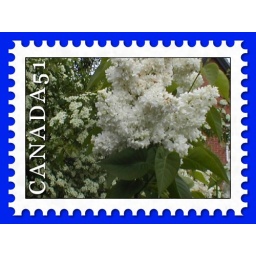
lilac in next doors garden bk of our summer house